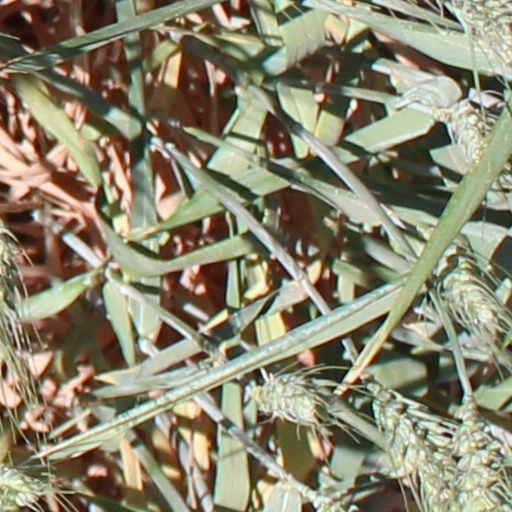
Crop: wheat